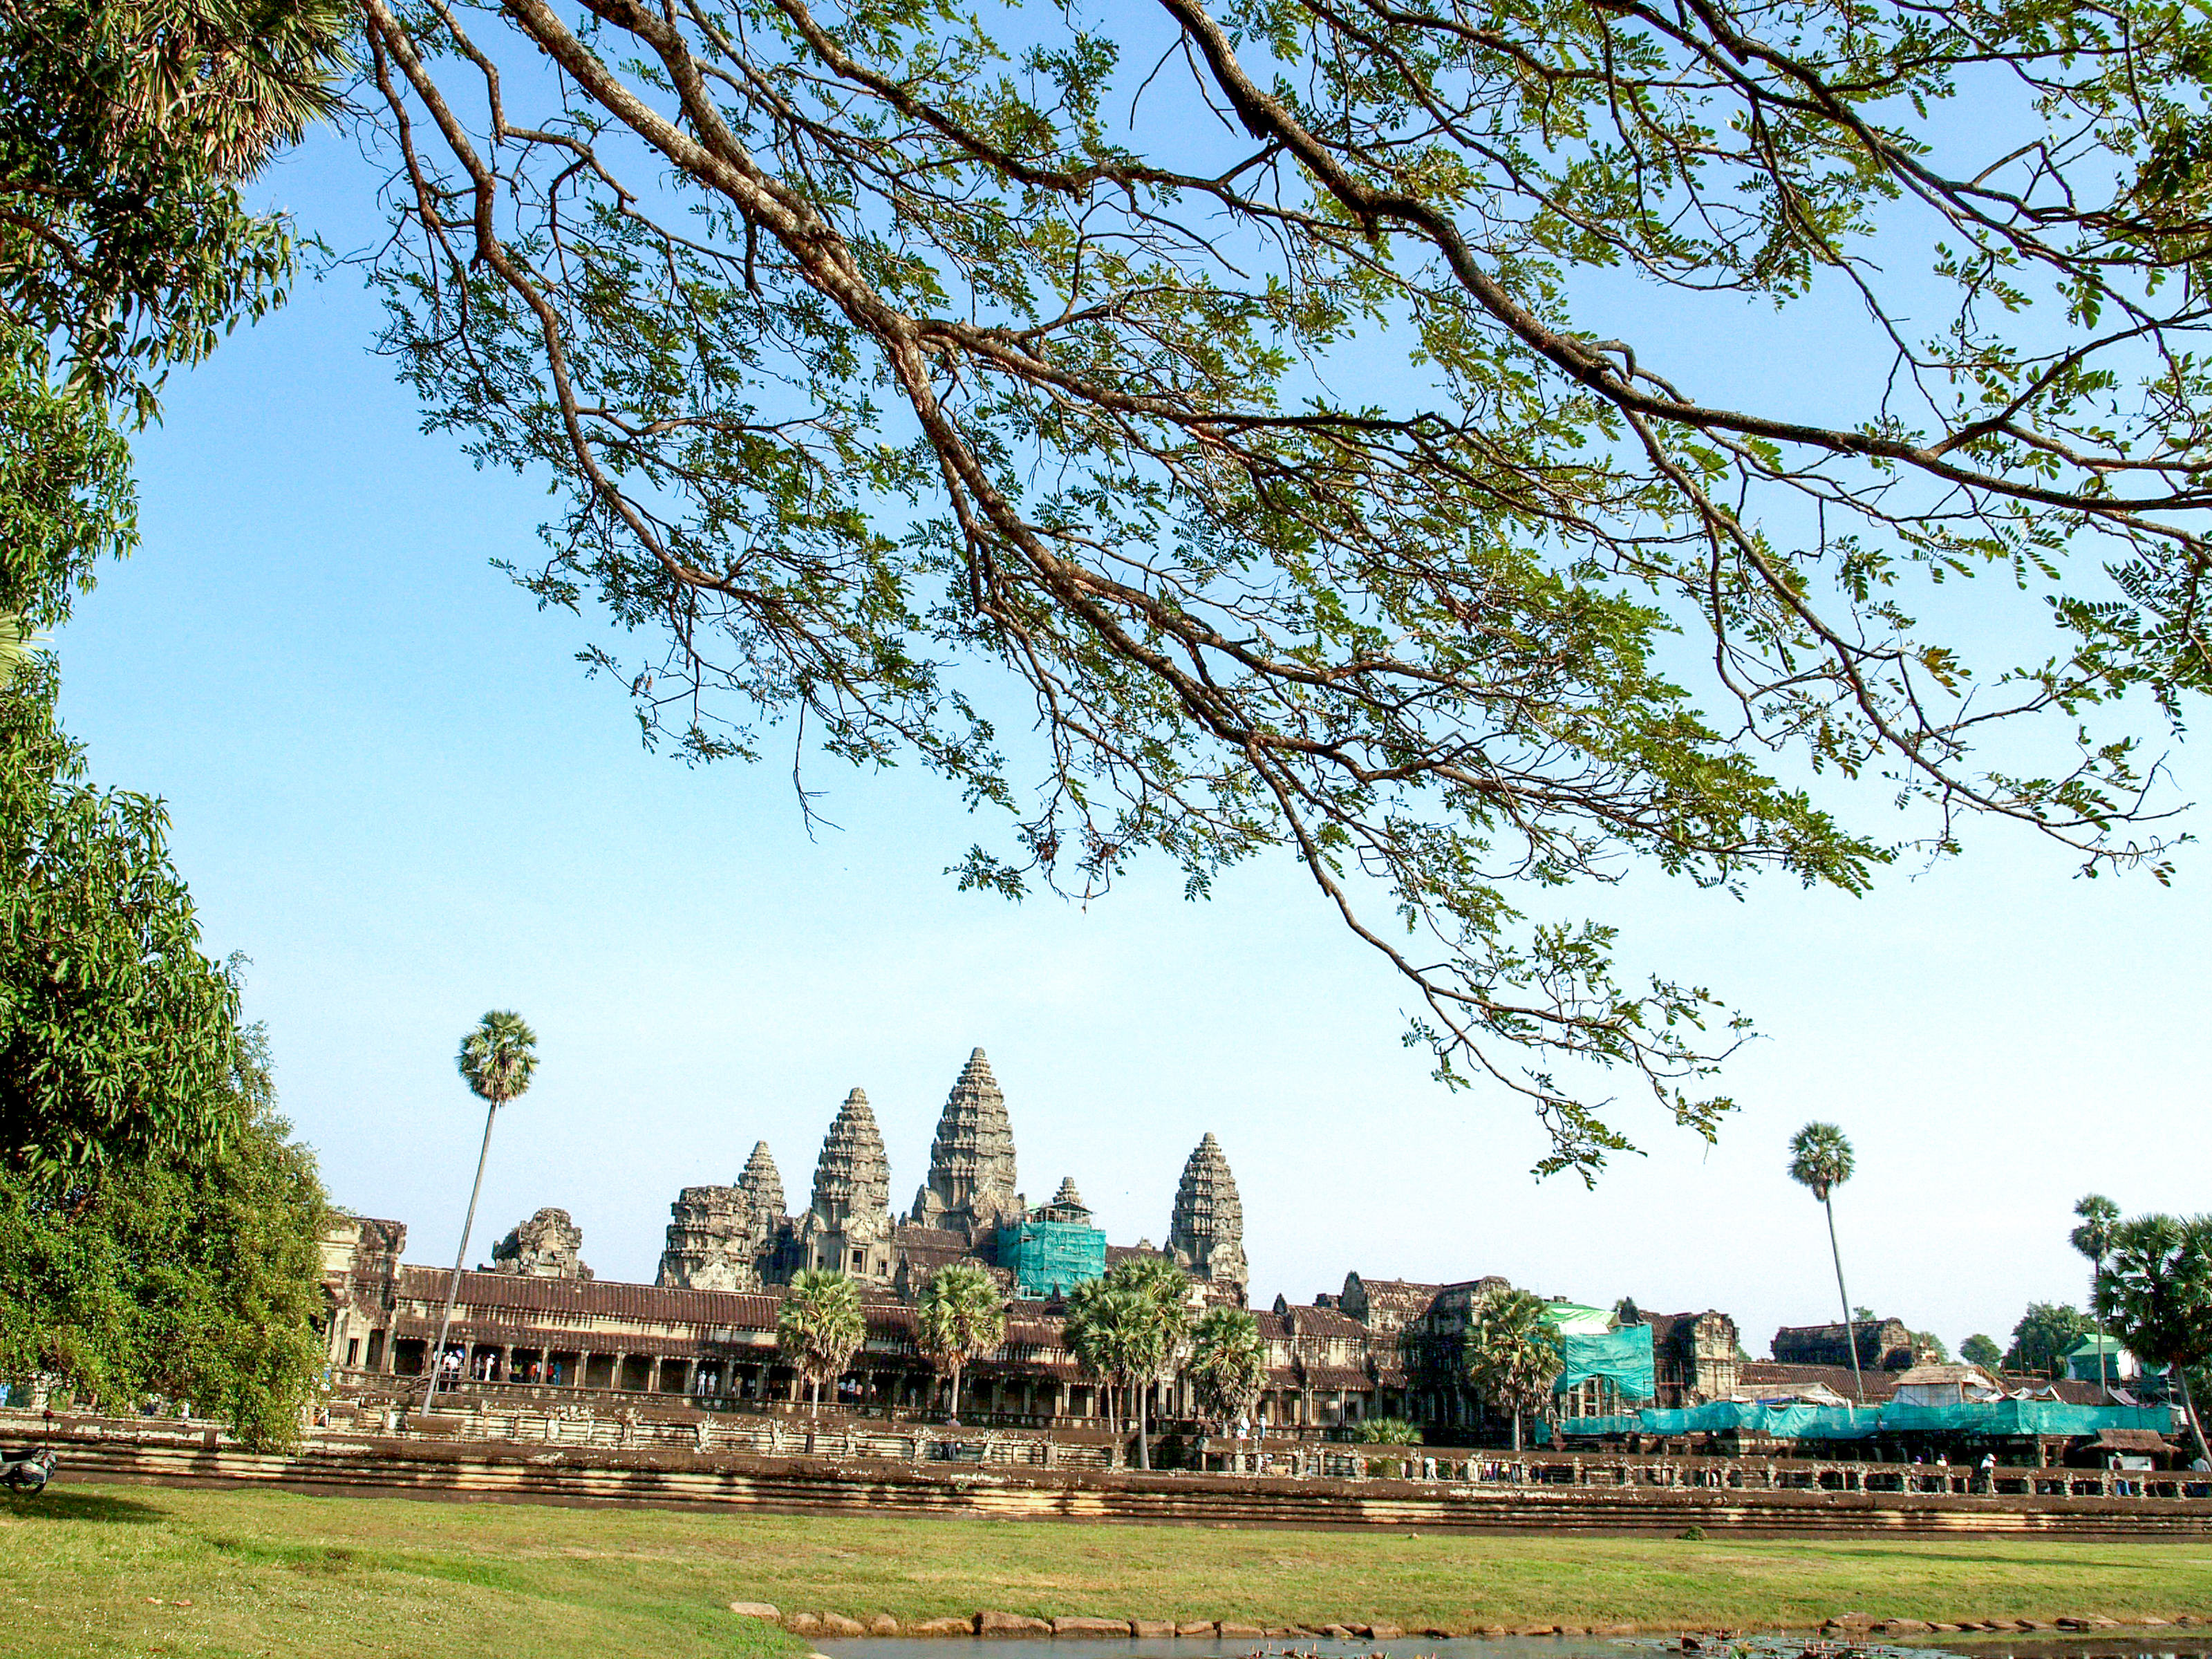
angkor, cambodia, khmer, travel, temple, stone, architecture, wat, ancient, thom, tourism, siem, reap, building, buddhism, ruin, tower, old, unesco, hinduism, monument, religious, reflection, site, heritage, exterior, buddha, cambodian, hindu, tomb, tree, sky, tourist attraction, historic site, place of worship, archaeological site